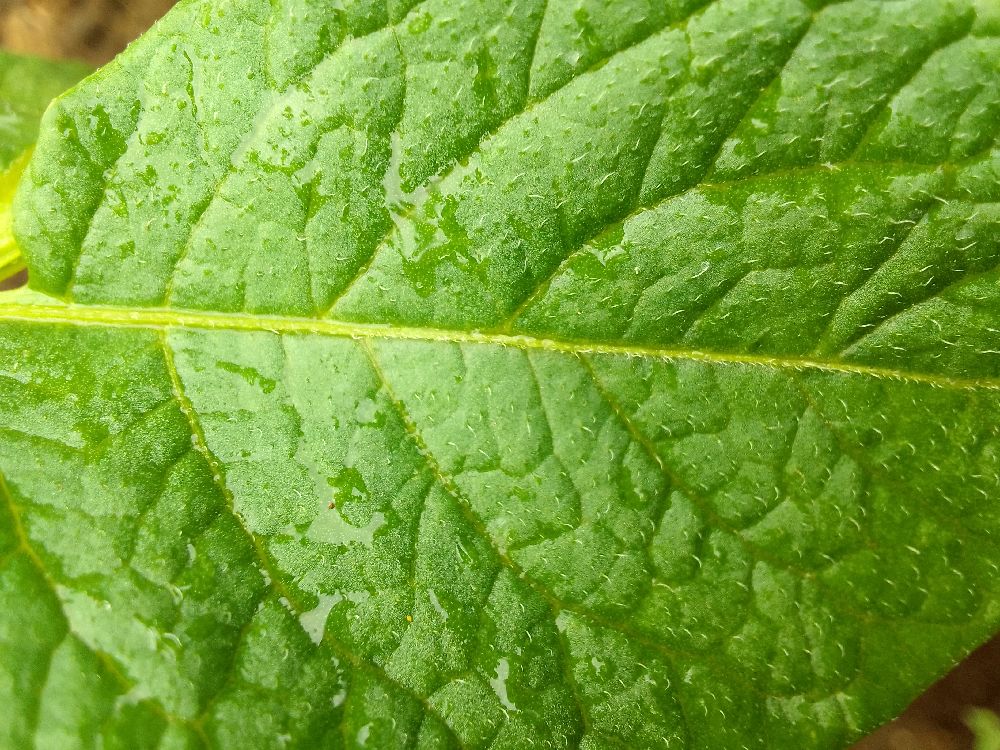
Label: Healthy